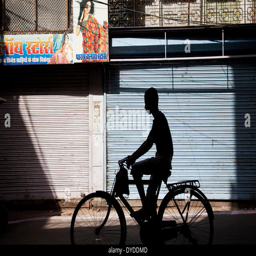
the silhouette of a boy on a bicycle